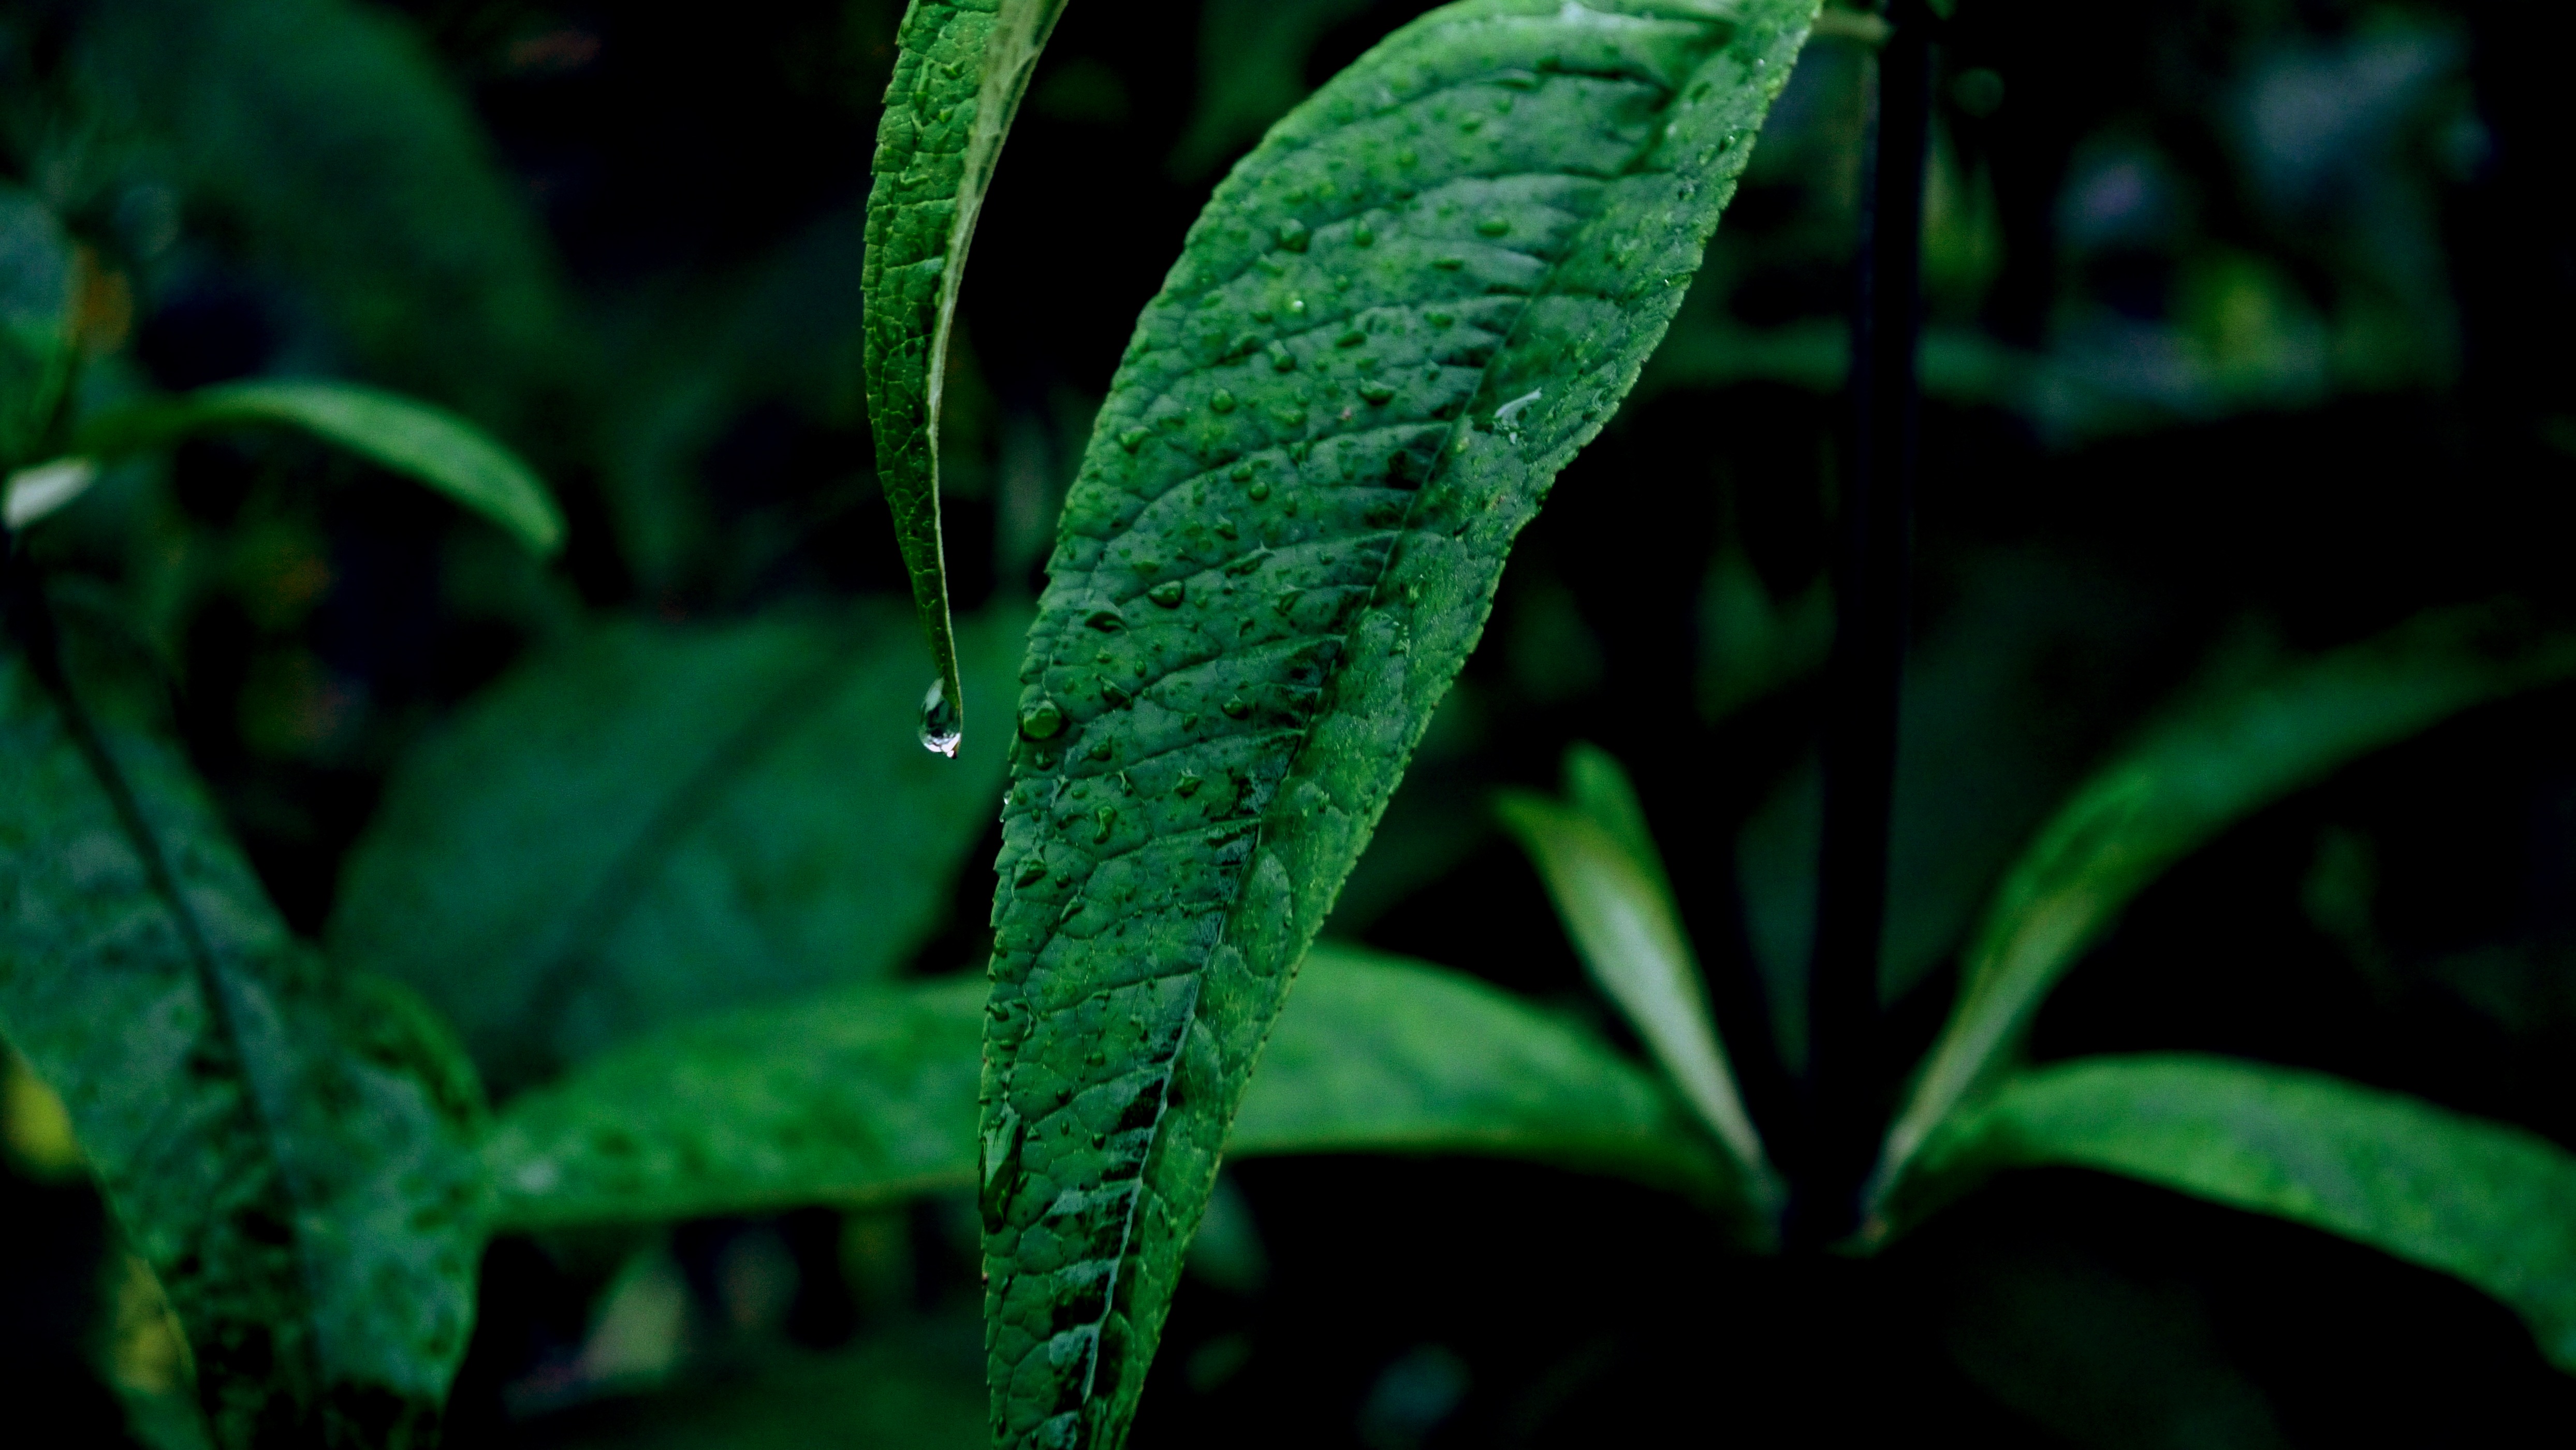
nature, plant, leaf, flower, wet, green, jungle, macro, botany, flora, leaves, macro photography, flowering plant, plant stem, land plant